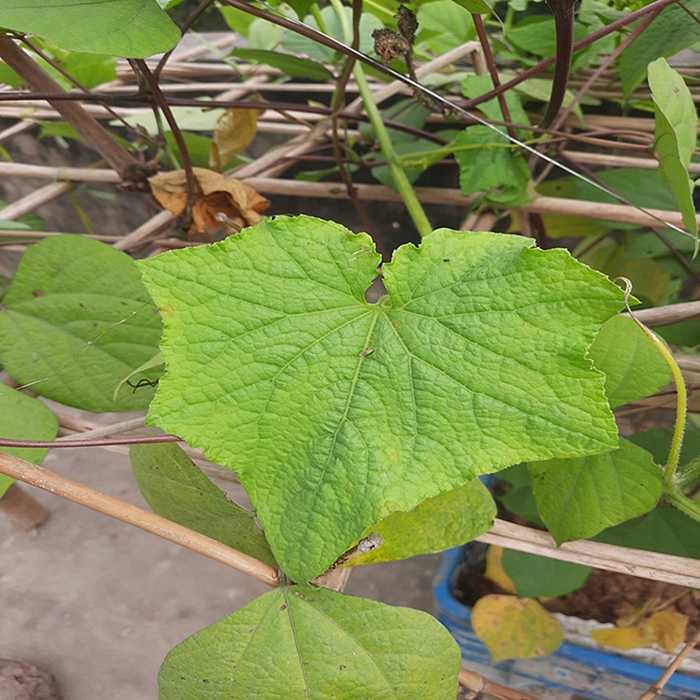
Plant: Cucumber
Label: Fresh leaf